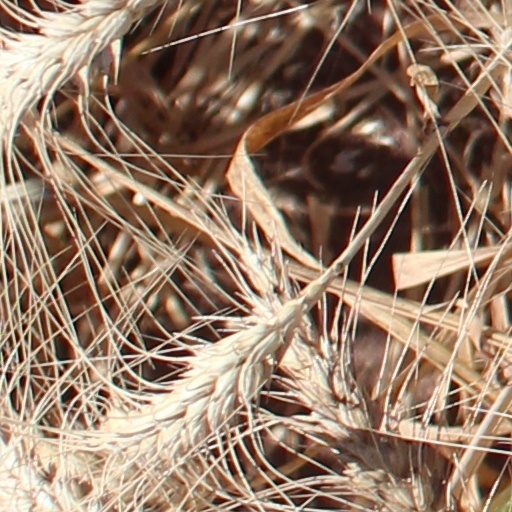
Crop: wheat